Beta-tungsten

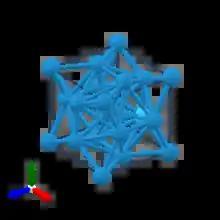
The unit cell of beta-tungsten

Beta-tungsten (β-W) is a metastable phase of tungsten widely observed in tungsten thin films. While the commonly existing stable alpha-tungsten (α-W) has a body-centered cubic (A2) structure, β-W adopts the topologically close-packed A15 structure containing eight atoms per unit cell, and it irreversibly transforms to the stable α phase through thermal annealing of up to 650 °C. It has been found that β-W possesses the giant spin Hall effect, wherein the applied charge current generates a transverse spin current, and this leads to potential applications in magnetoresistive random access memory devices.